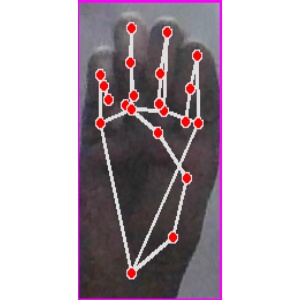
अक्षर: म